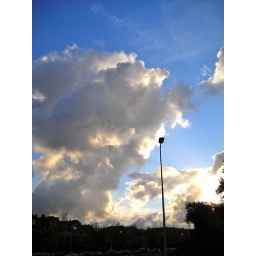
Morning sky above the Witte Singel and Jan van Houtkade facing northeast[Leiden, 8/25/2010]